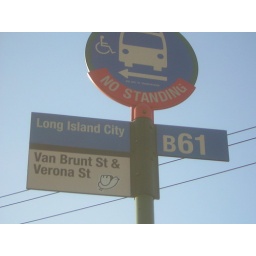
the artist behind the bird sticker lives somewhere in the same building